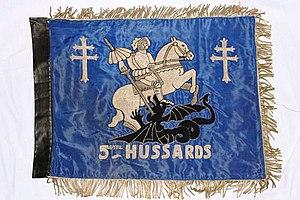
fanion du capitaine Branet [3e compagnie du 501e RCC] reprenant les traditions du 5e Hussards
Le 5ᵉ régiment de hussards, est une unité de cavalerie de l'armée française, créé sous la Révolution à partir du régiment de Lauzun hussards, un régiment français d'Ancien Régime.